Chalette-sur-Voire

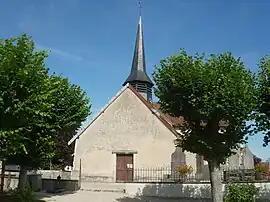
The church in Chalette-sur-Voire

Chalette-sur-Voire (literally "Chalette on Voire") is a commune in the Aube department in north-central France.